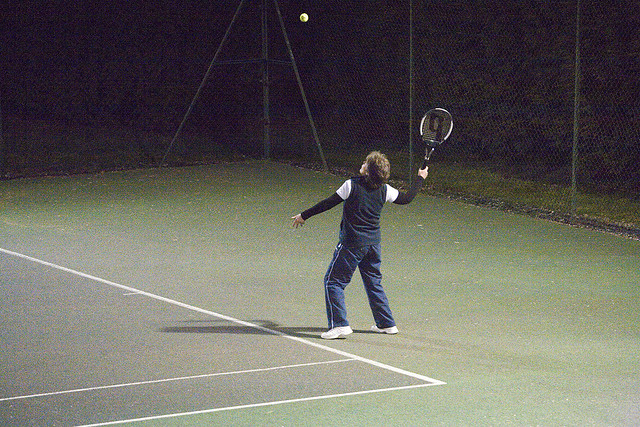
người đàn ông đang vung vợt tennis về phía bóng